Feustmann Cottage

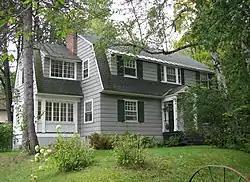
Feustmann Cottage, September 2008

Feustmann Cottage is a historic cure cottage located at Saranac Lake in the town of Harrietstown, Franklin County, New York. It was built in 1923 and is a two-story, gambrel roofed wood frame residence with shed dormers in the front and back. It features three cure porches and is in the Colonial Revival style.